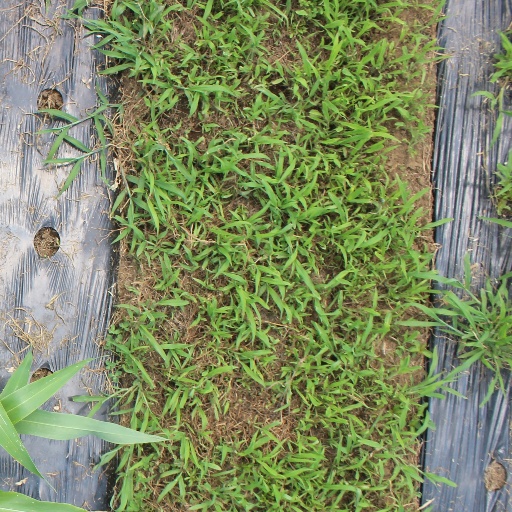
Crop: sorghum